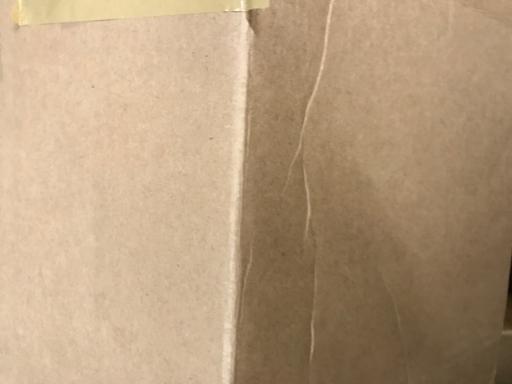
Label: cardboard